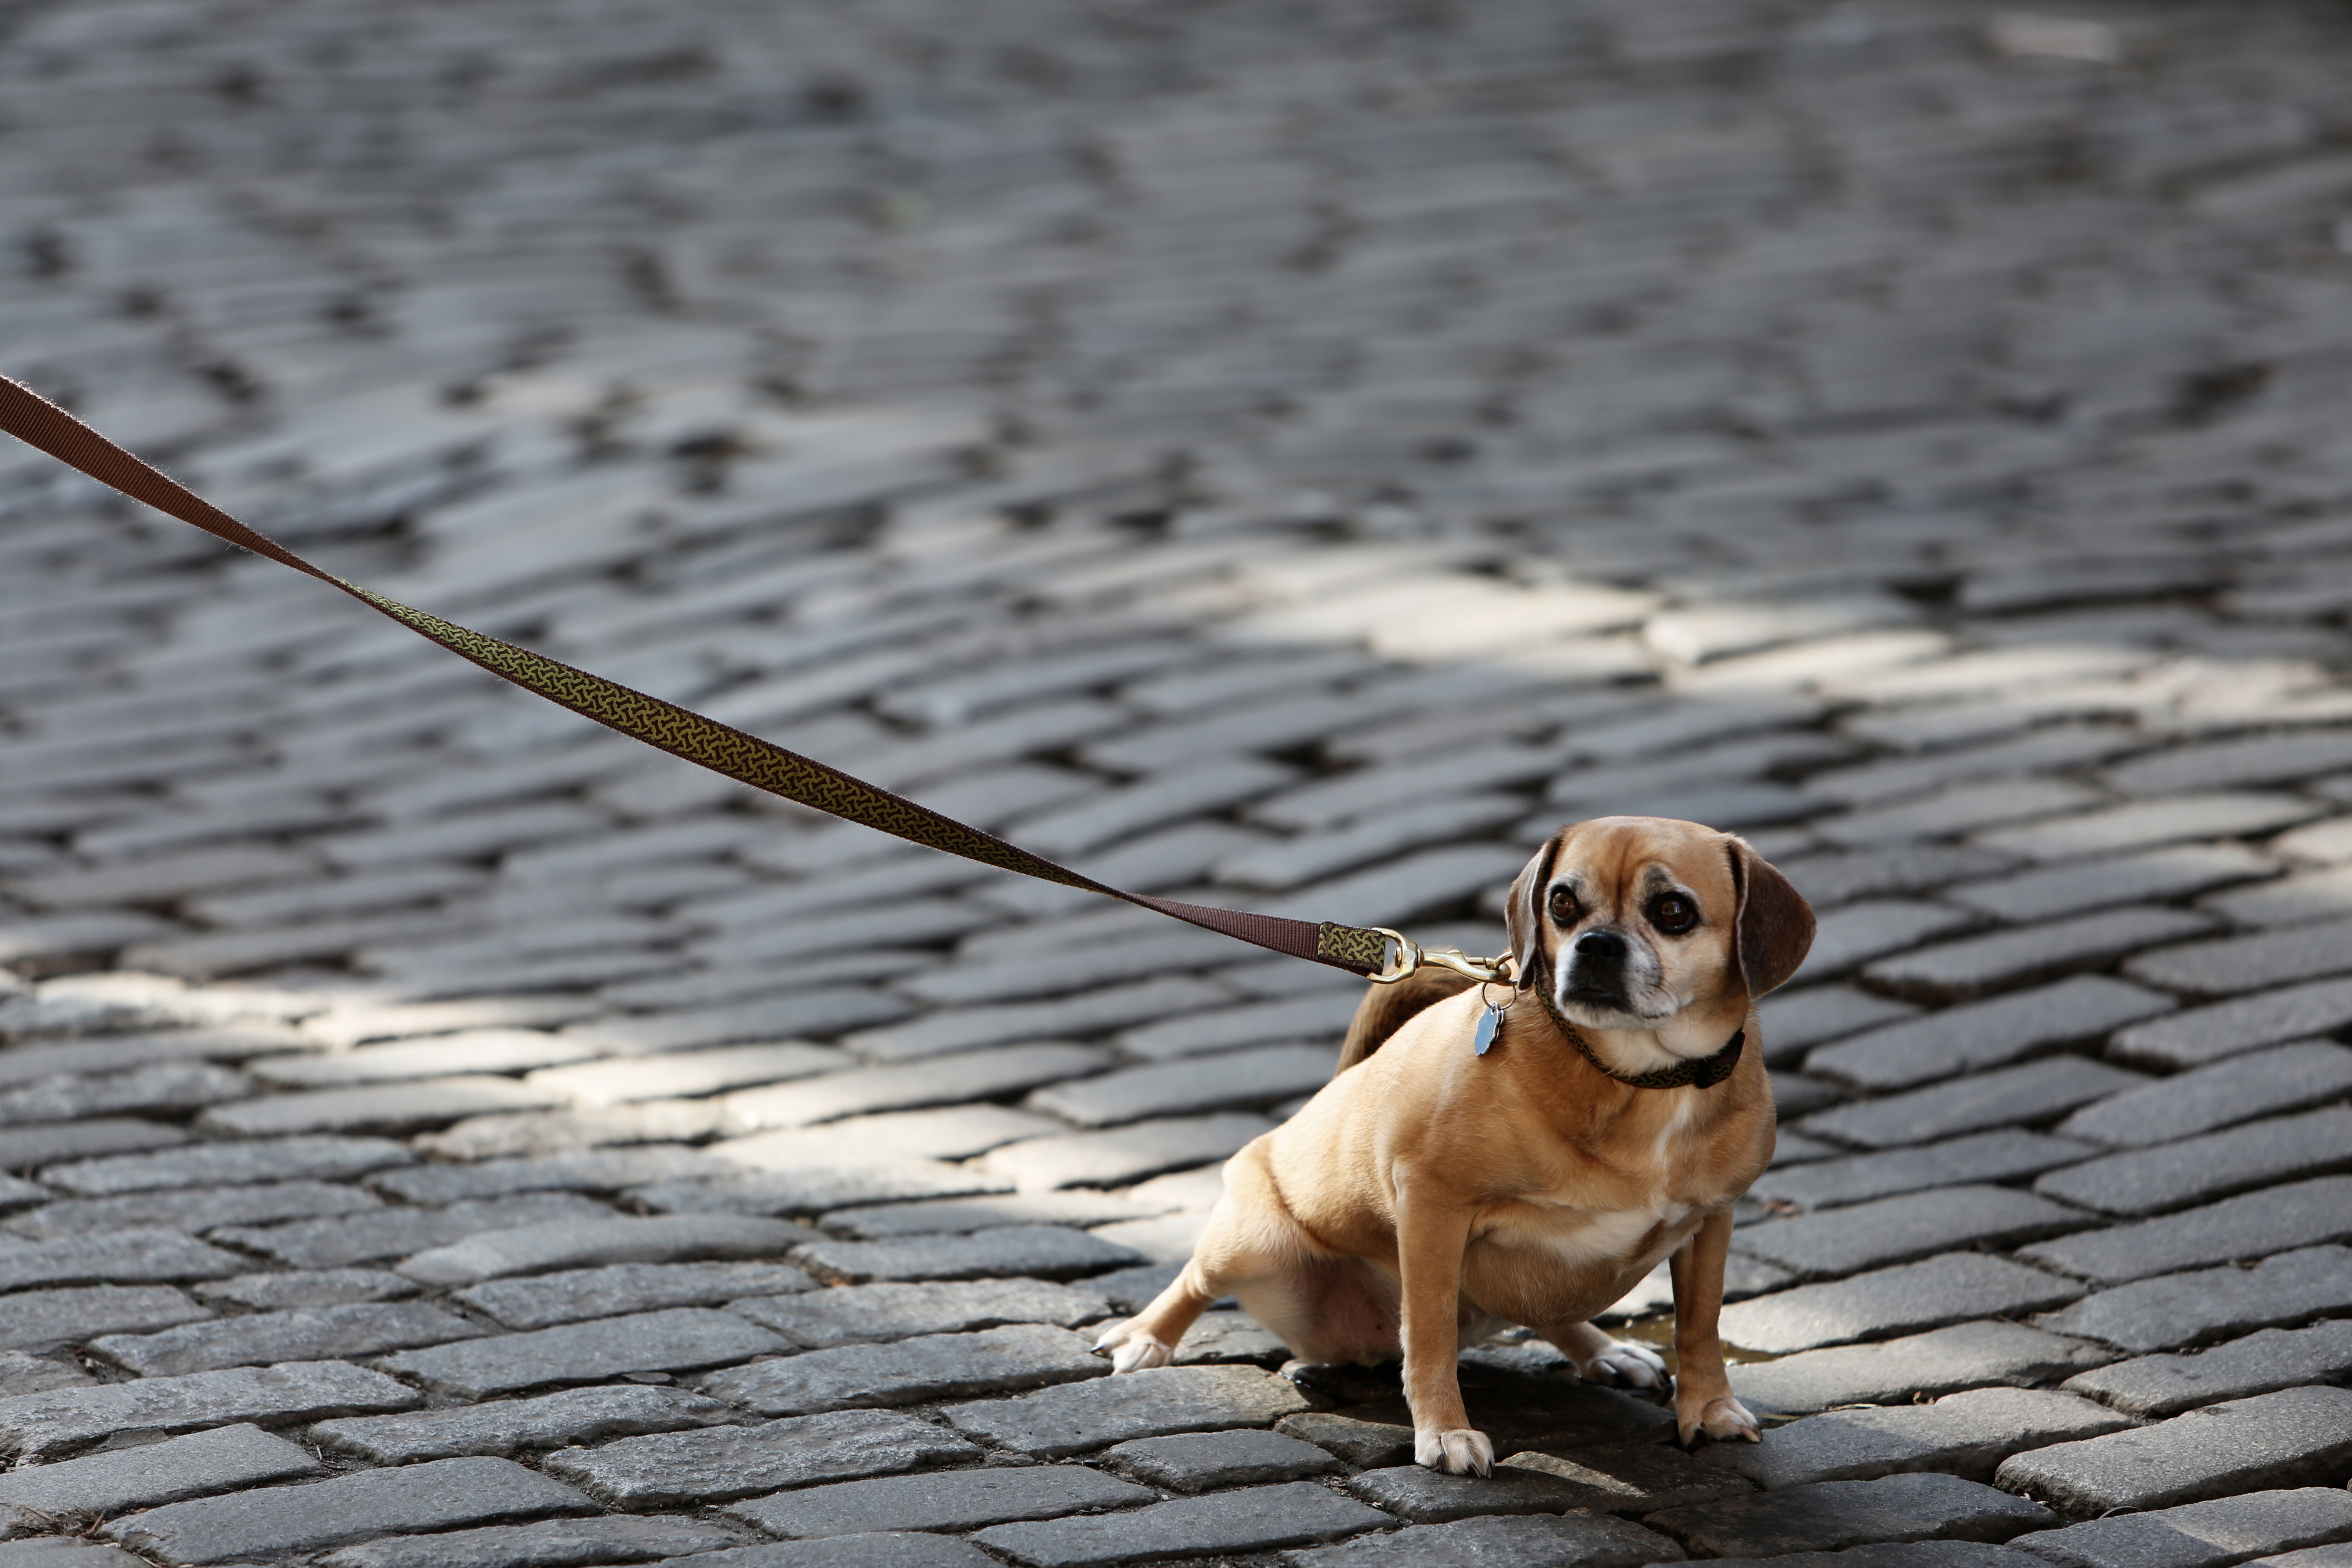
cobblestone, puppy, dog, pet, mammal, animals, leash, vertebrate, street dog, dog like mammal, dog crossbreeds